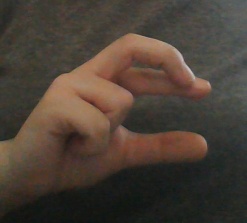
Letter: thal